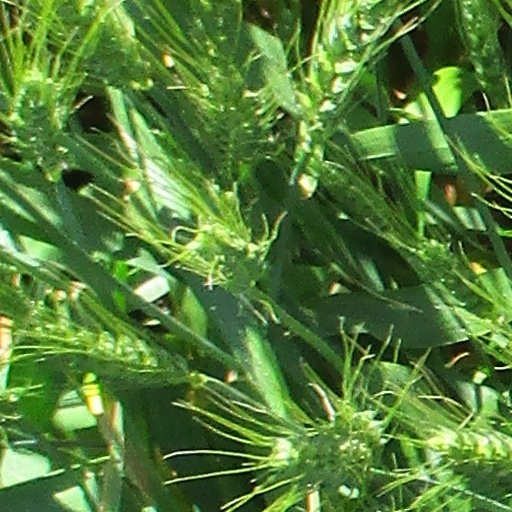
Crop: wheat